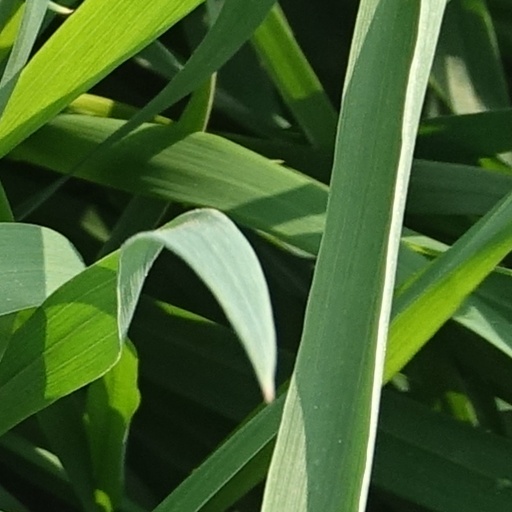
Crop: wheat